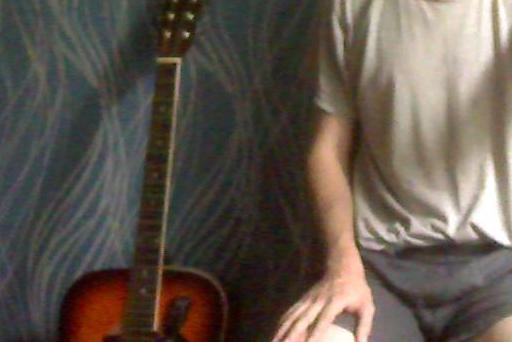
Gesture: no_gesture